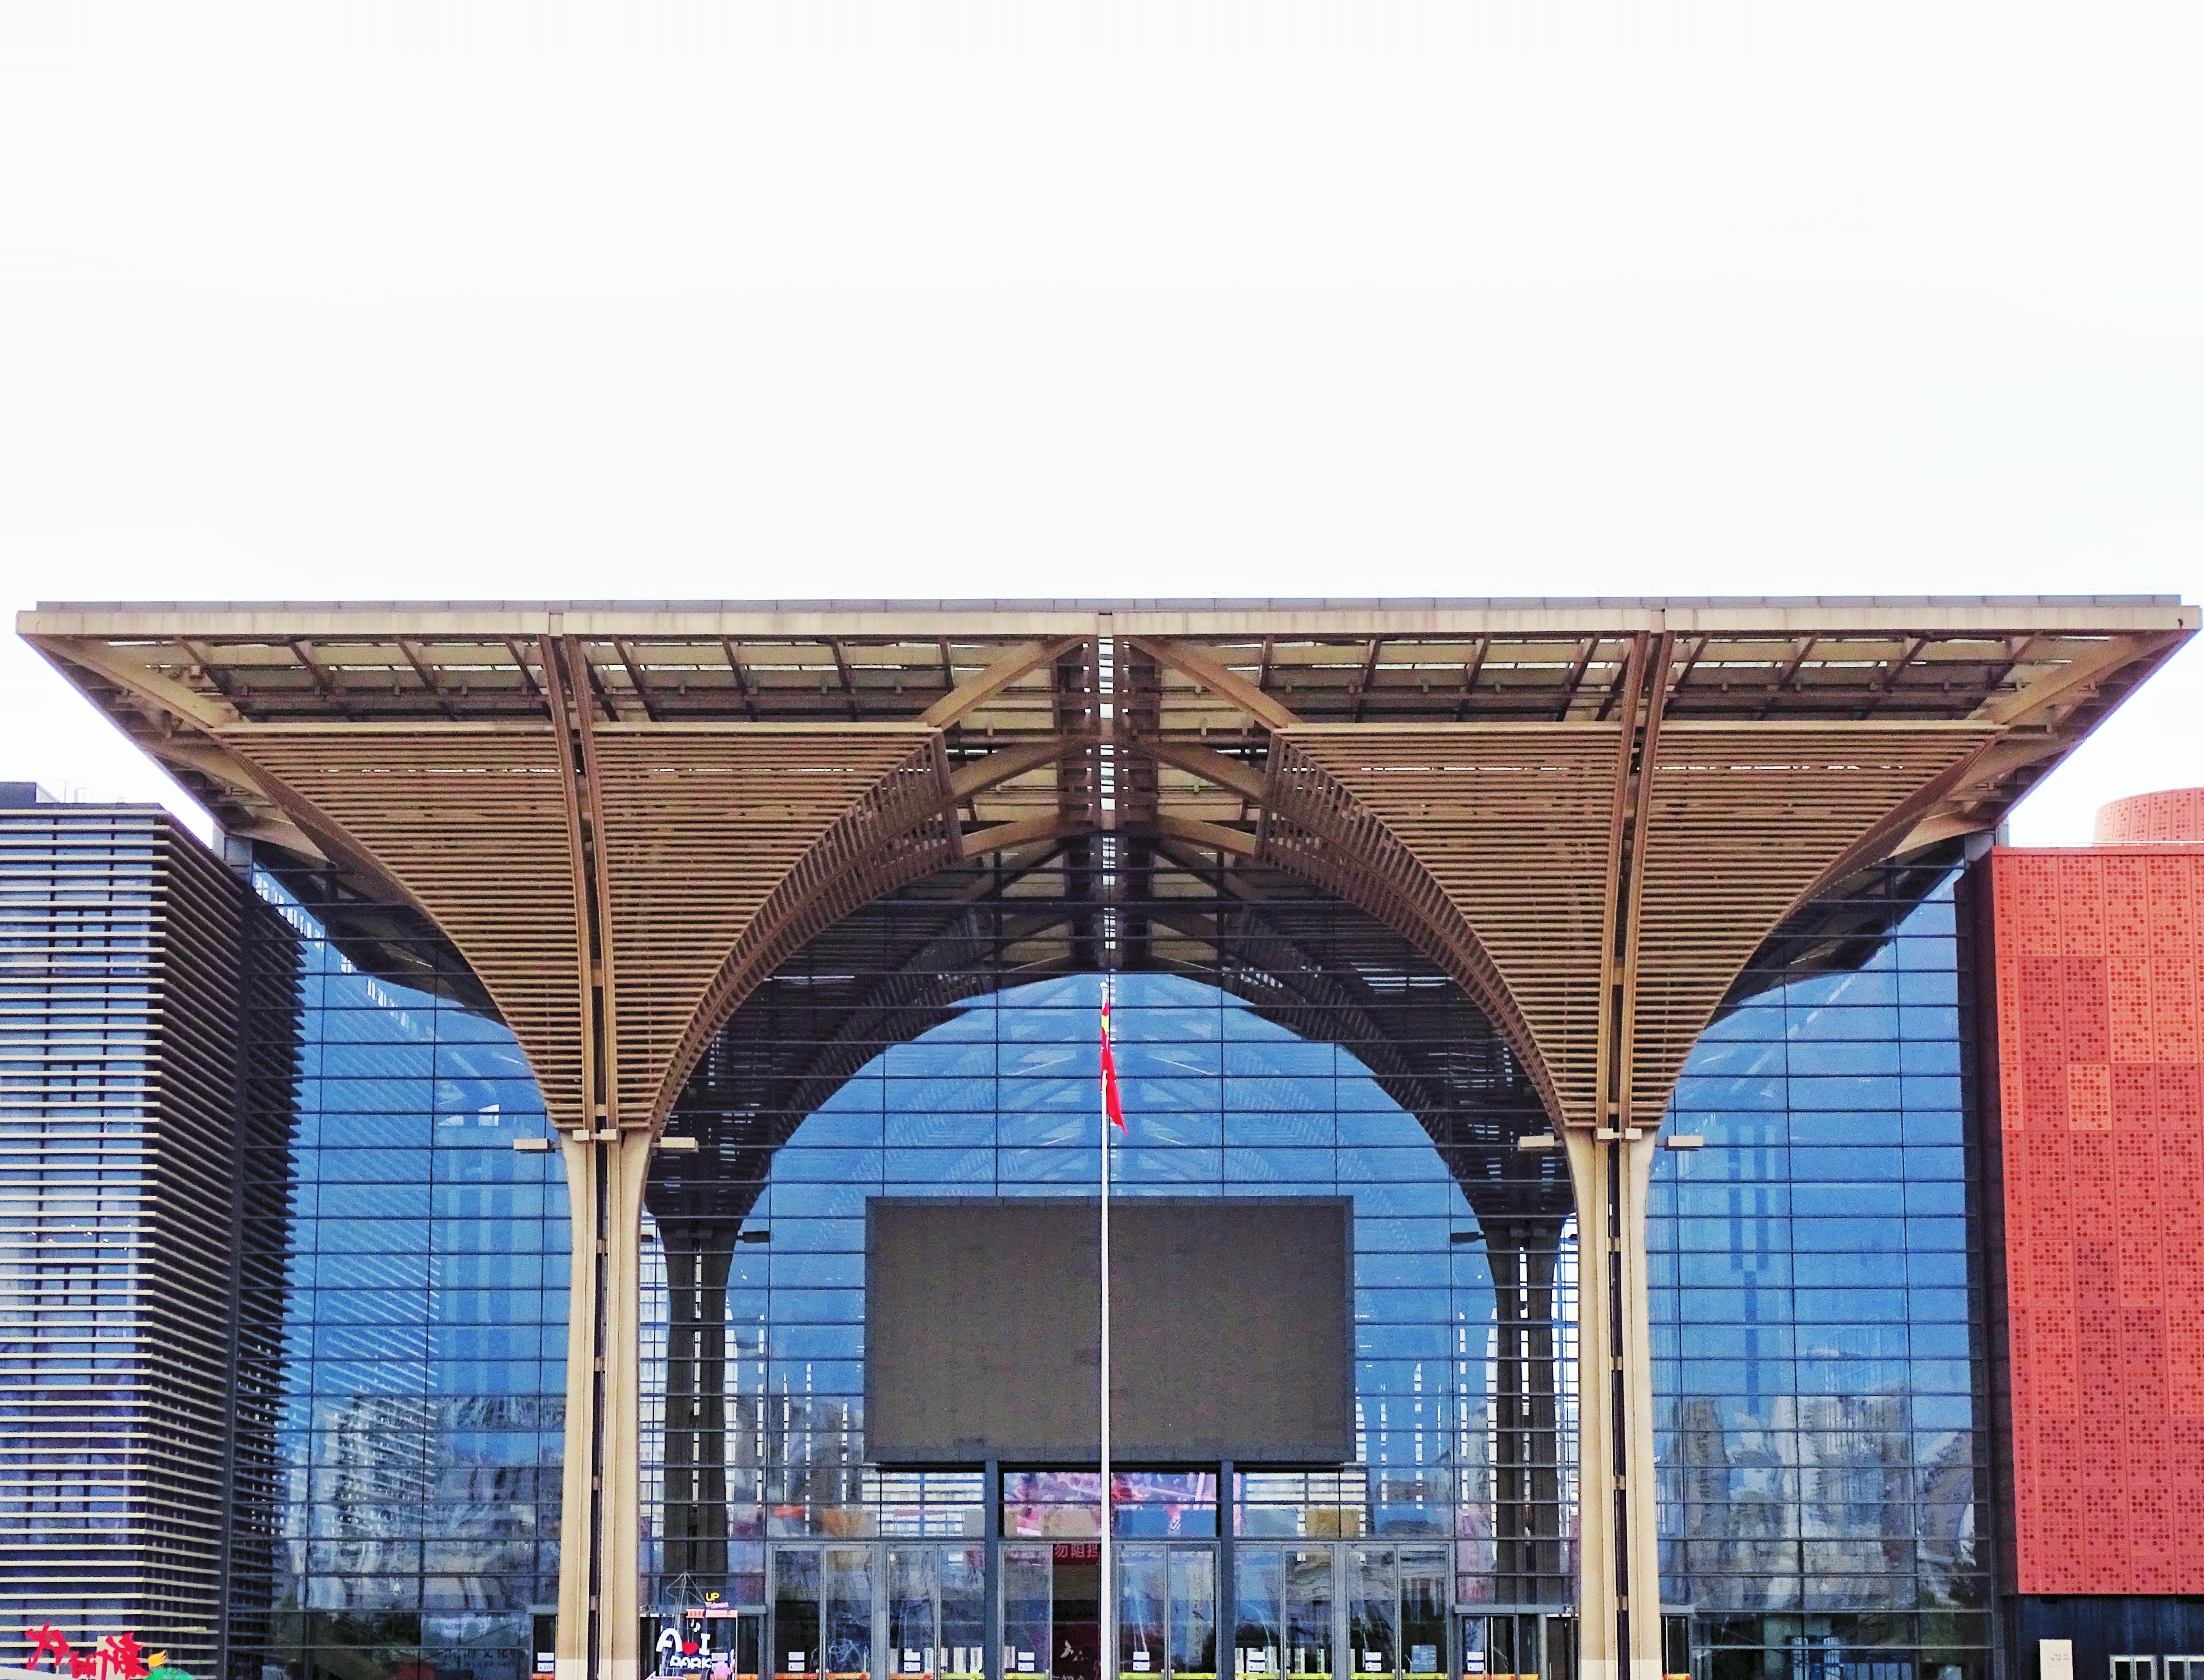
glass curtain wall, building, shade, sky, urban design, facade, bridge, commercial building, plant, tower, city, grass, roof, stadium, symmetry, sport venue, metal, brickwork, tree, arch, mixed use, arena, brick, leisure, overpass, tower block, construction, headquarters, fixed link, daylighting, steel, reflection, corporate headquarters, downtown, train station, chair, public utility, transport